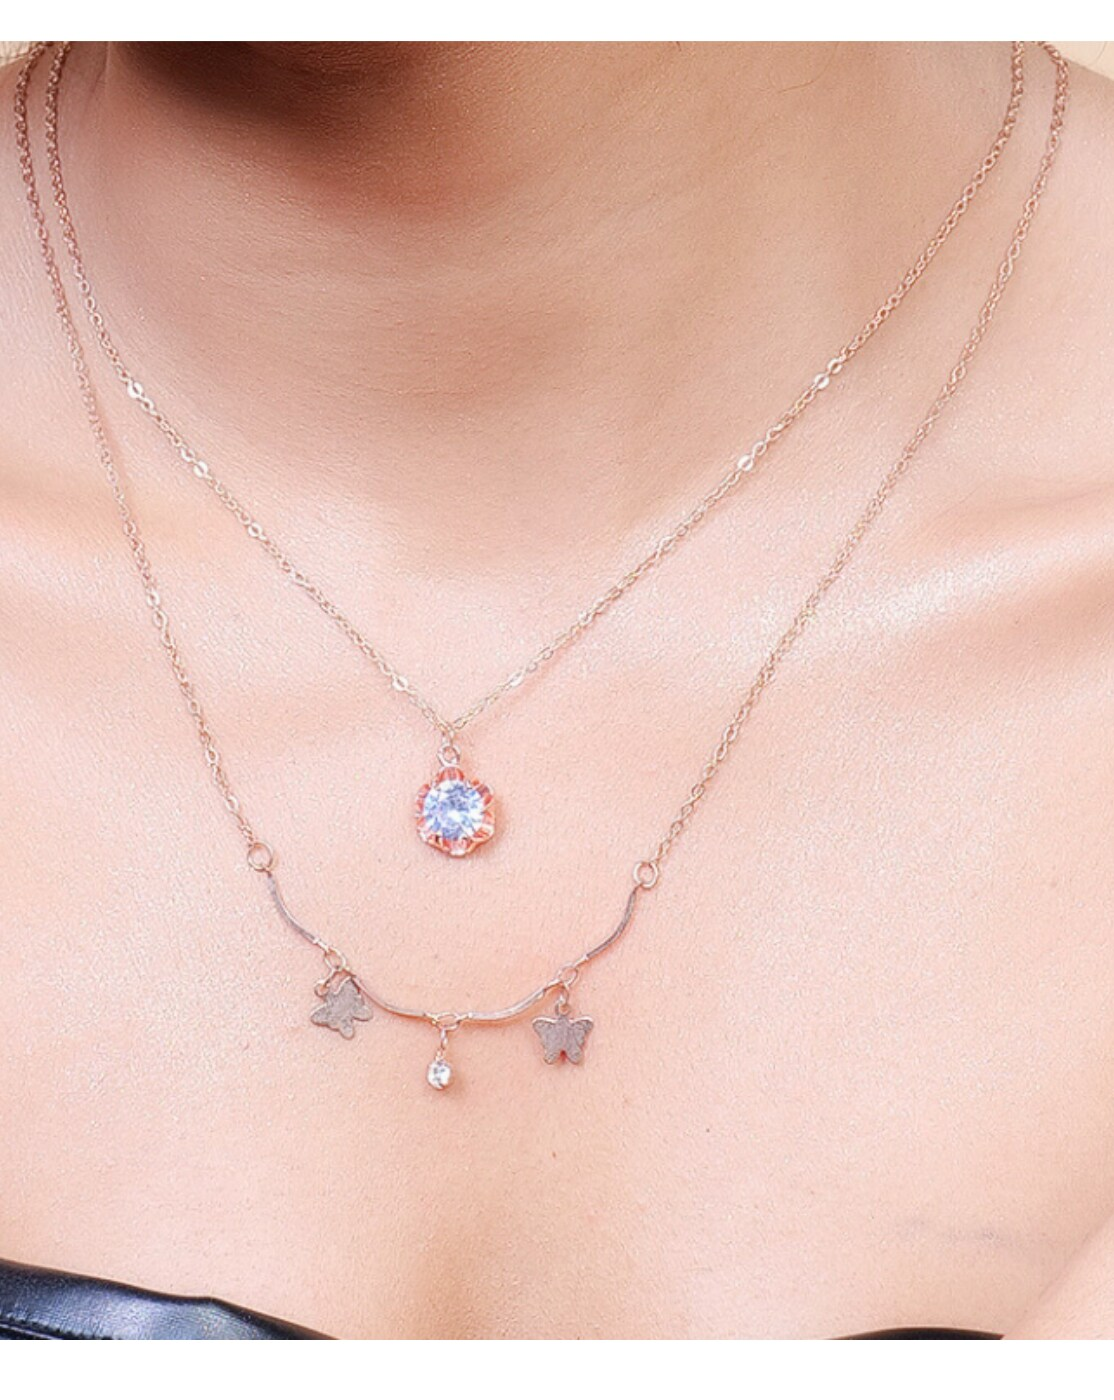
JIYANSHI FASHION Multi Layer/Single Layer Crystal Chain Pendant Necklace for Women and Girls
Type: Necklaces & Pendants
Brand: JIYANSHI FASHION
Price: Rs. 349
 Enhance your style with our Crystal Chain Pendant Necklace, a perfect blend of elegance and sophistication. Latest stylish design western gold Single/Multi layered chain pendant necklace for women. This party / casual wear multilayer necklace set is made of quality material which looks stylish and goes perfect with any attire. This jewelry is perfectly suited for wedding or casual party wear. Ideal valentine, birthday, anniversary gift for someone you love.
Features: COLOR: ROSE,IDEAL: WOMEN::GIRLS,HIGH QUALITY